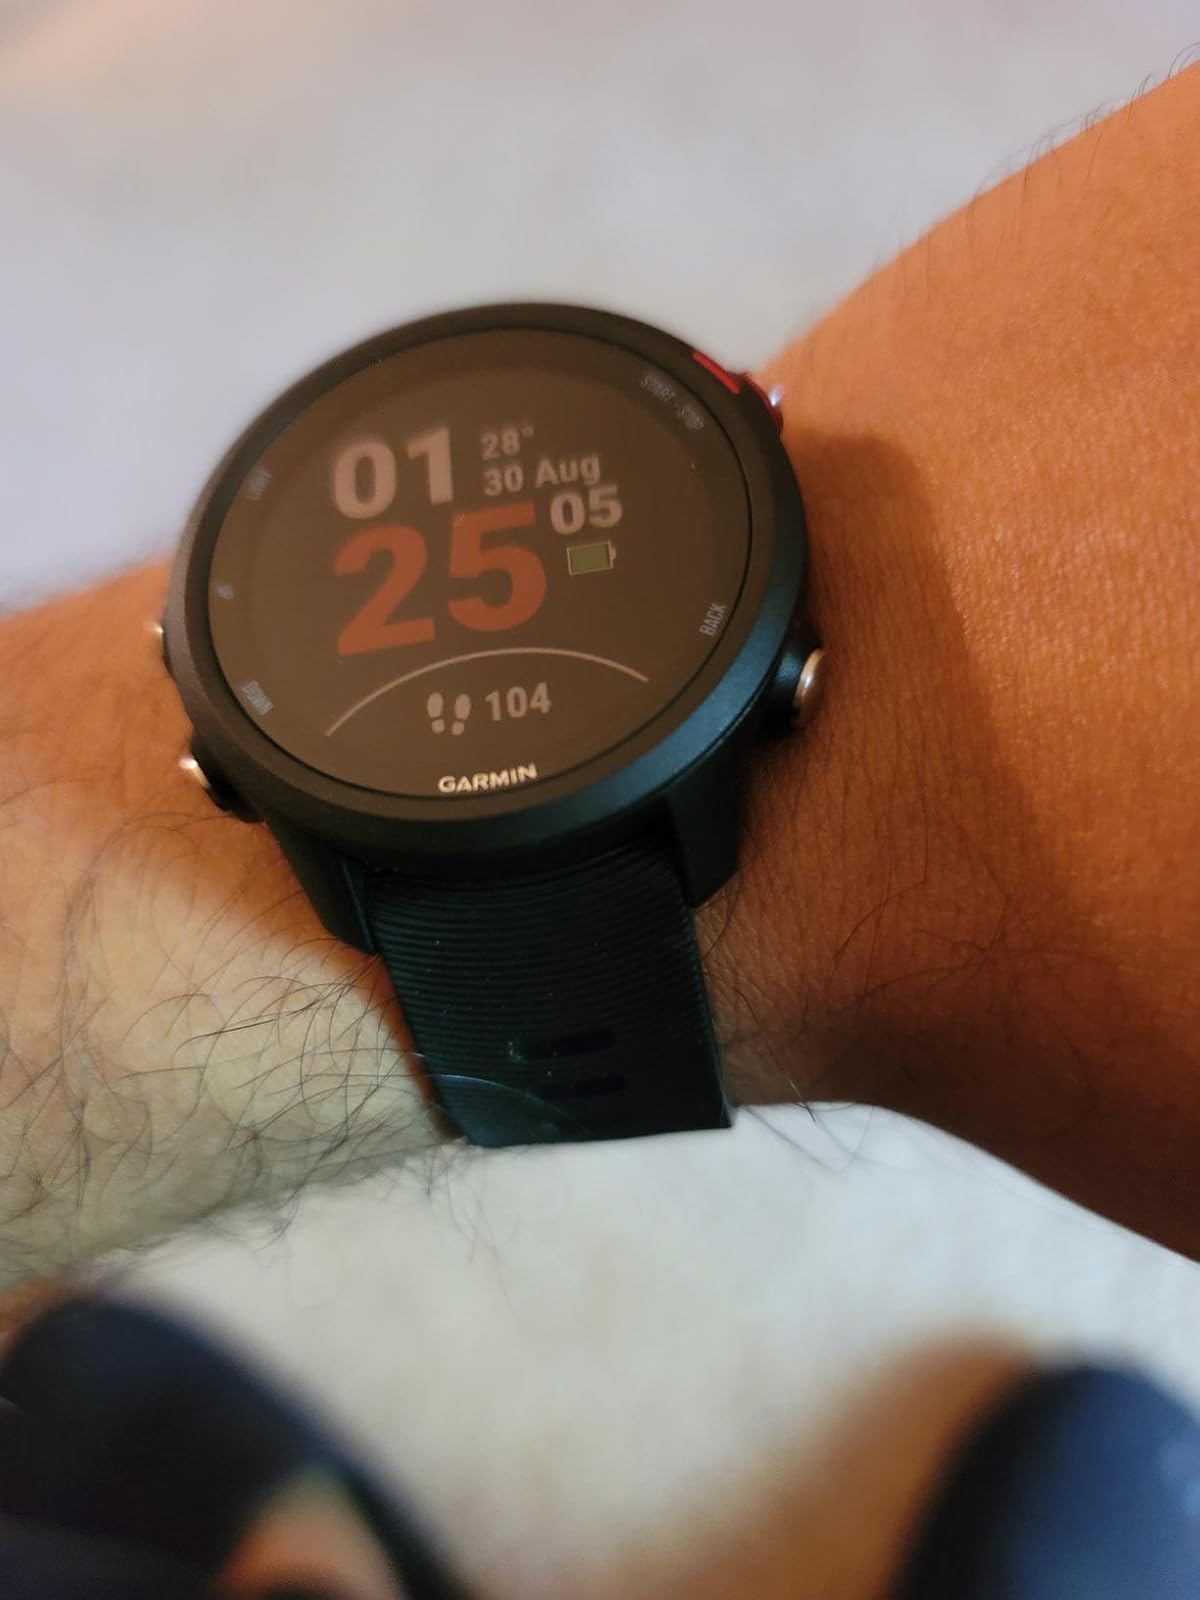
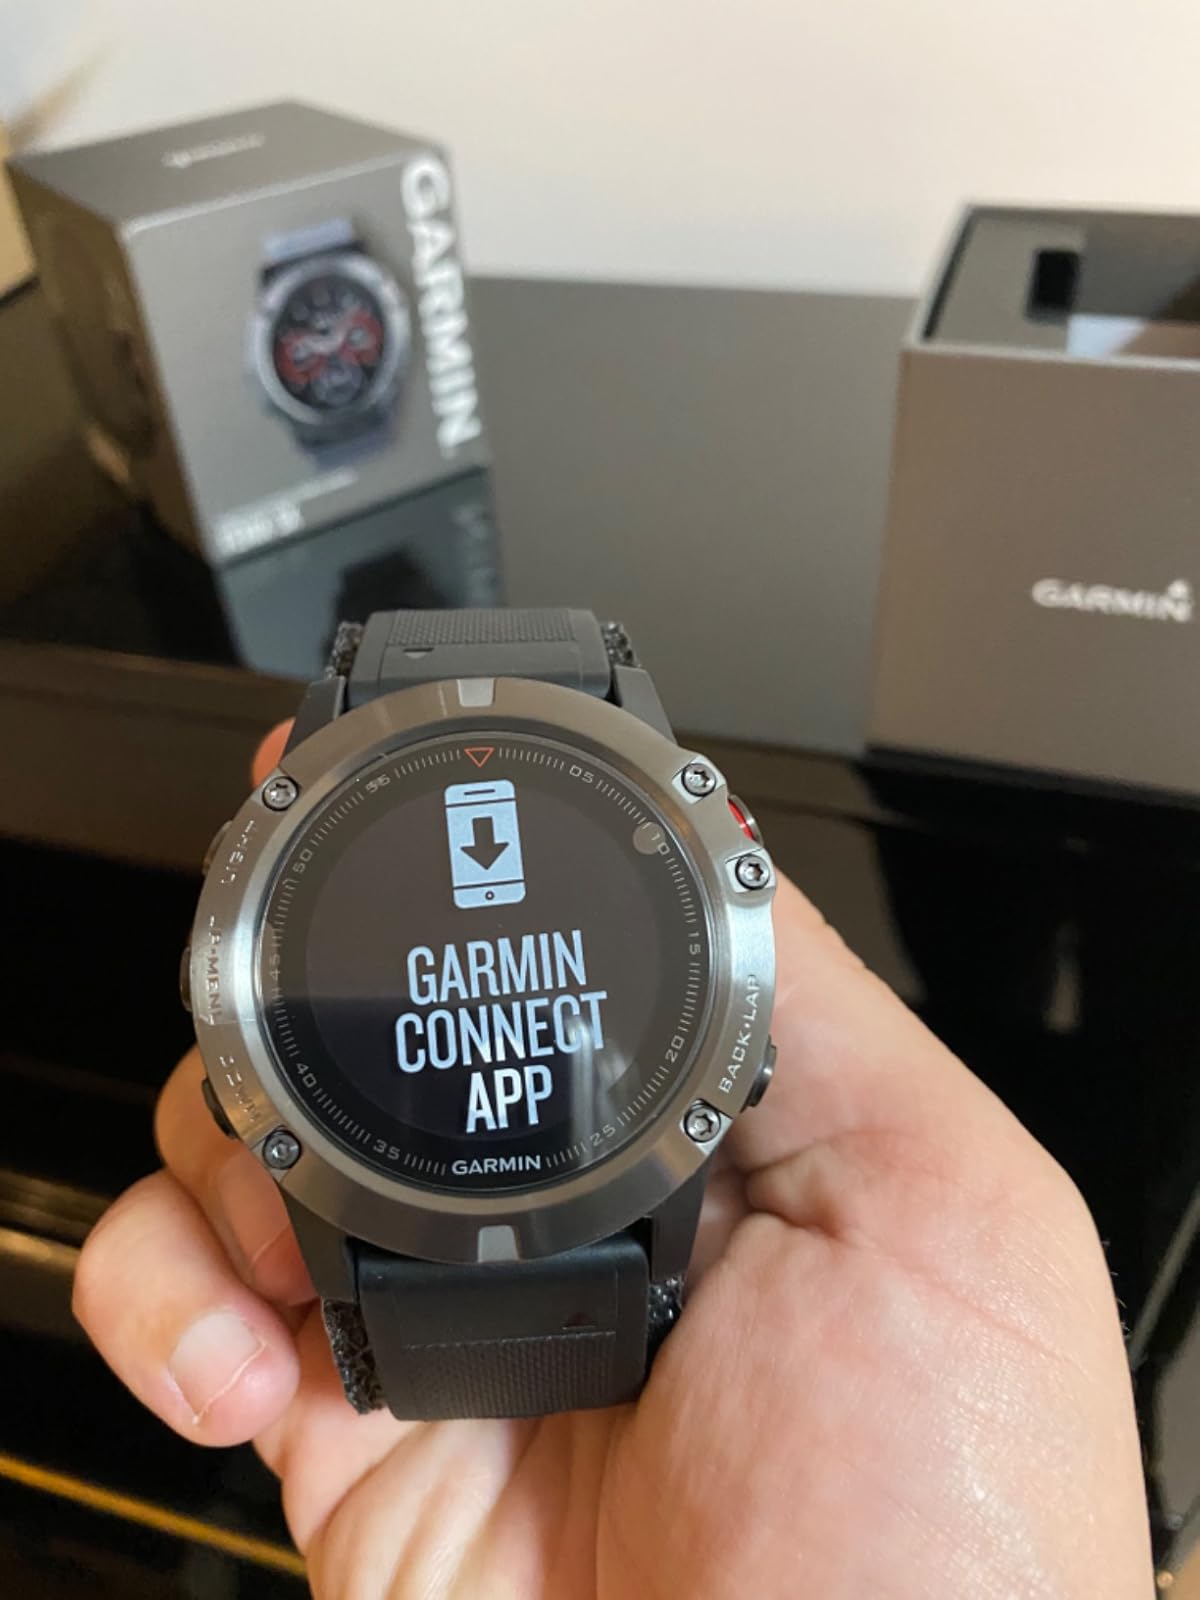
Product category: smartwatch
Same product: no